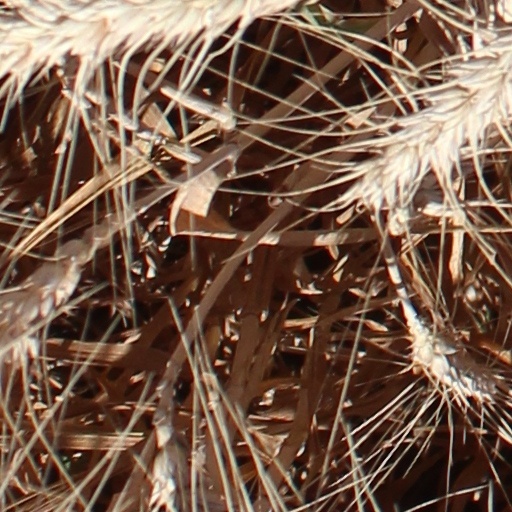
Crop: wheat